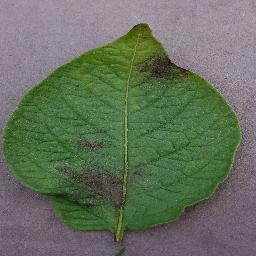
Label: Potato___Late_blight